Frederick III of Austria

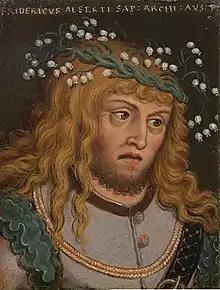
Frederick III by Anton Boys

Frederick III of Austria (31 March 1347 – 10 December 1362) was the second son of Duke Albert II of Austria and a younger brother of Duke Rudolf IV. He was born and died in Vienna, where he is buried in the Ducal Crypt.